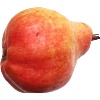
Label: red_pear